Townwell House, Nantwich

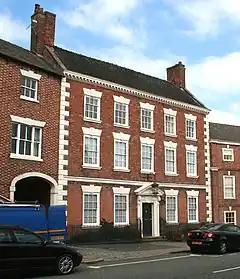
Townwell House, 52 Welsh Row, Nantwich

Townwell House is an Early Georgian town house in Nantwich, Cheshire, England, located at number 52 on the north side of Welsh Row (at ). It dates from 1740, and is listed at grade II*; in the listing, English Heritage describes the building as "important" and highlights its "good central entrance".